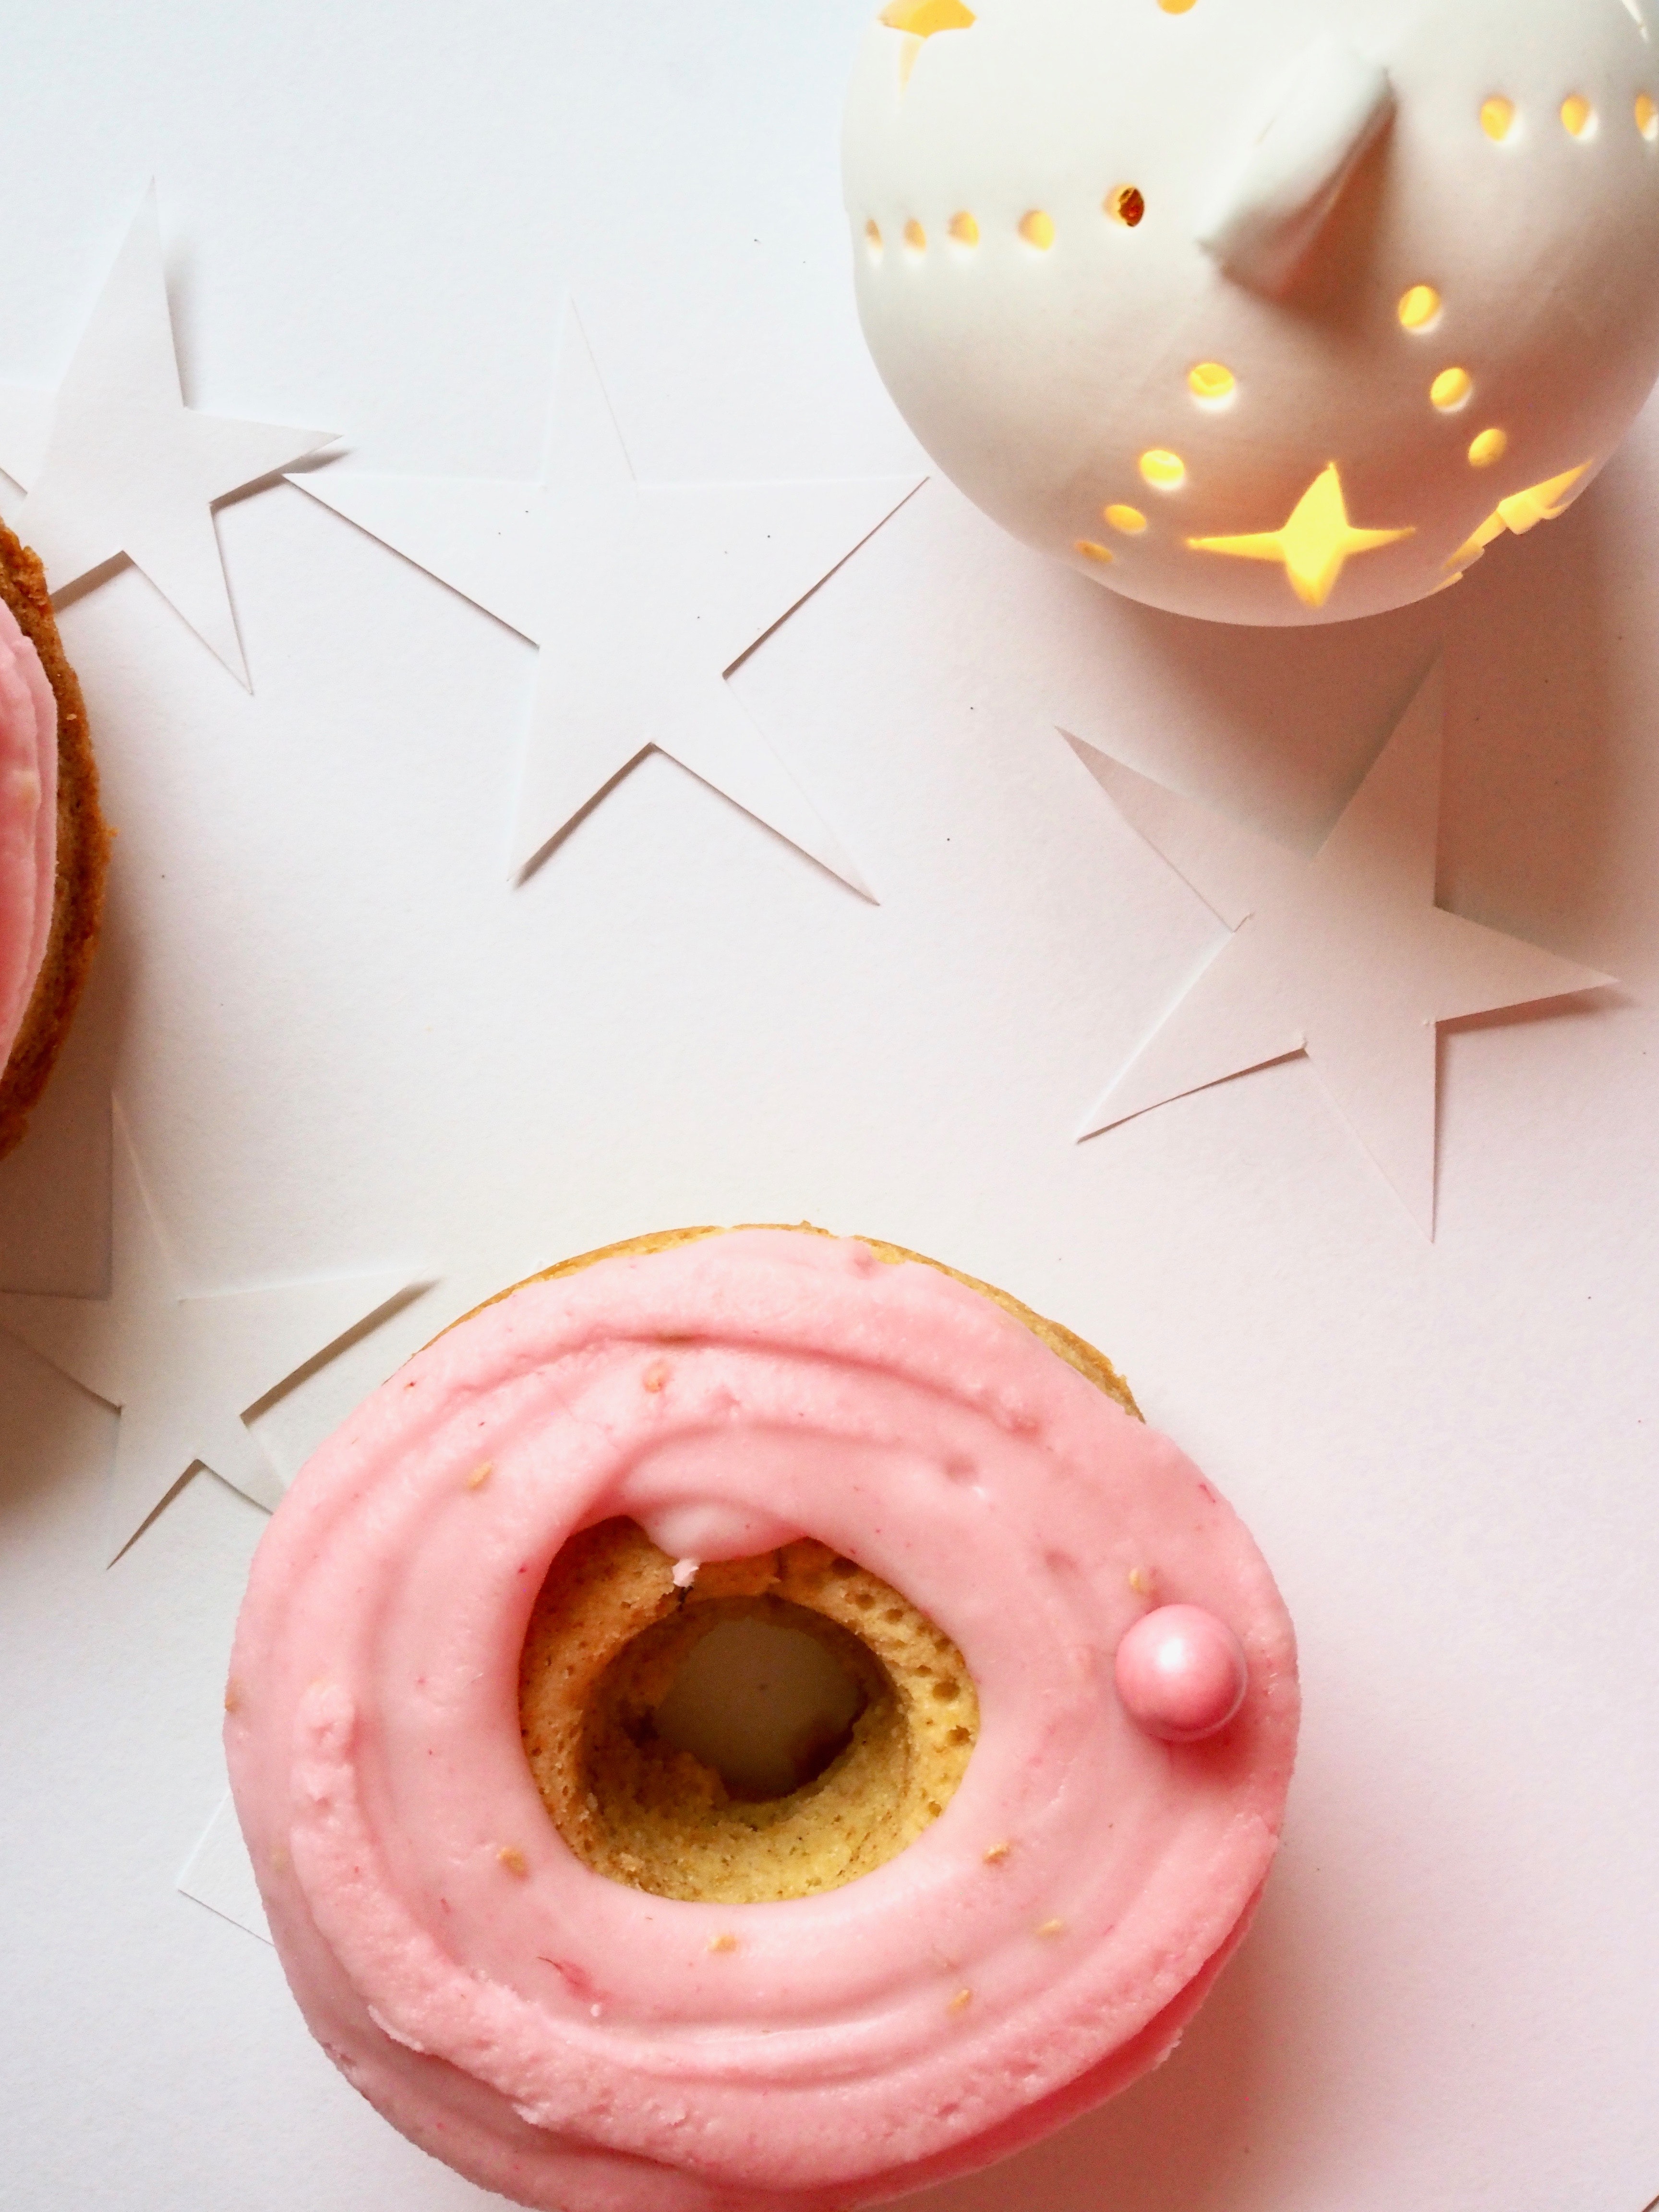
doughnut, pink, food, pastry, glaze, baked goods, dessert, marshmallow, cuisine, dish, sweetness